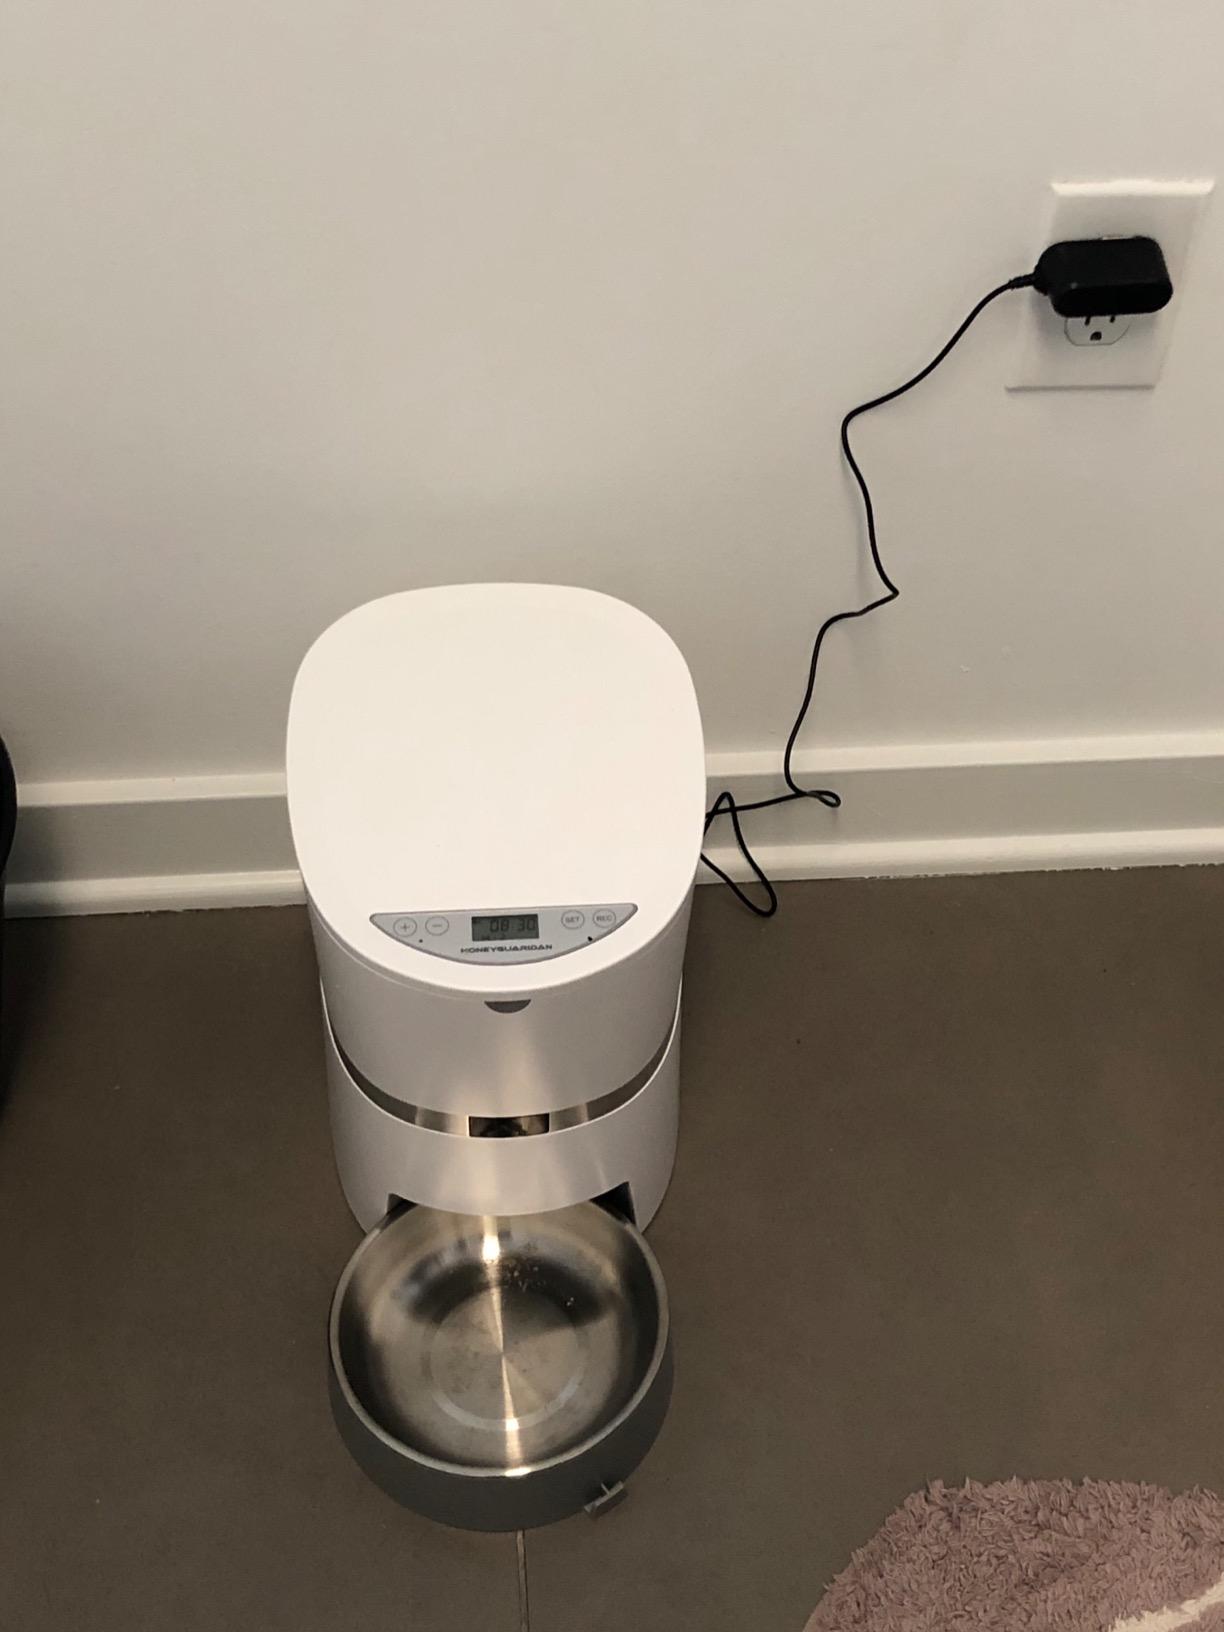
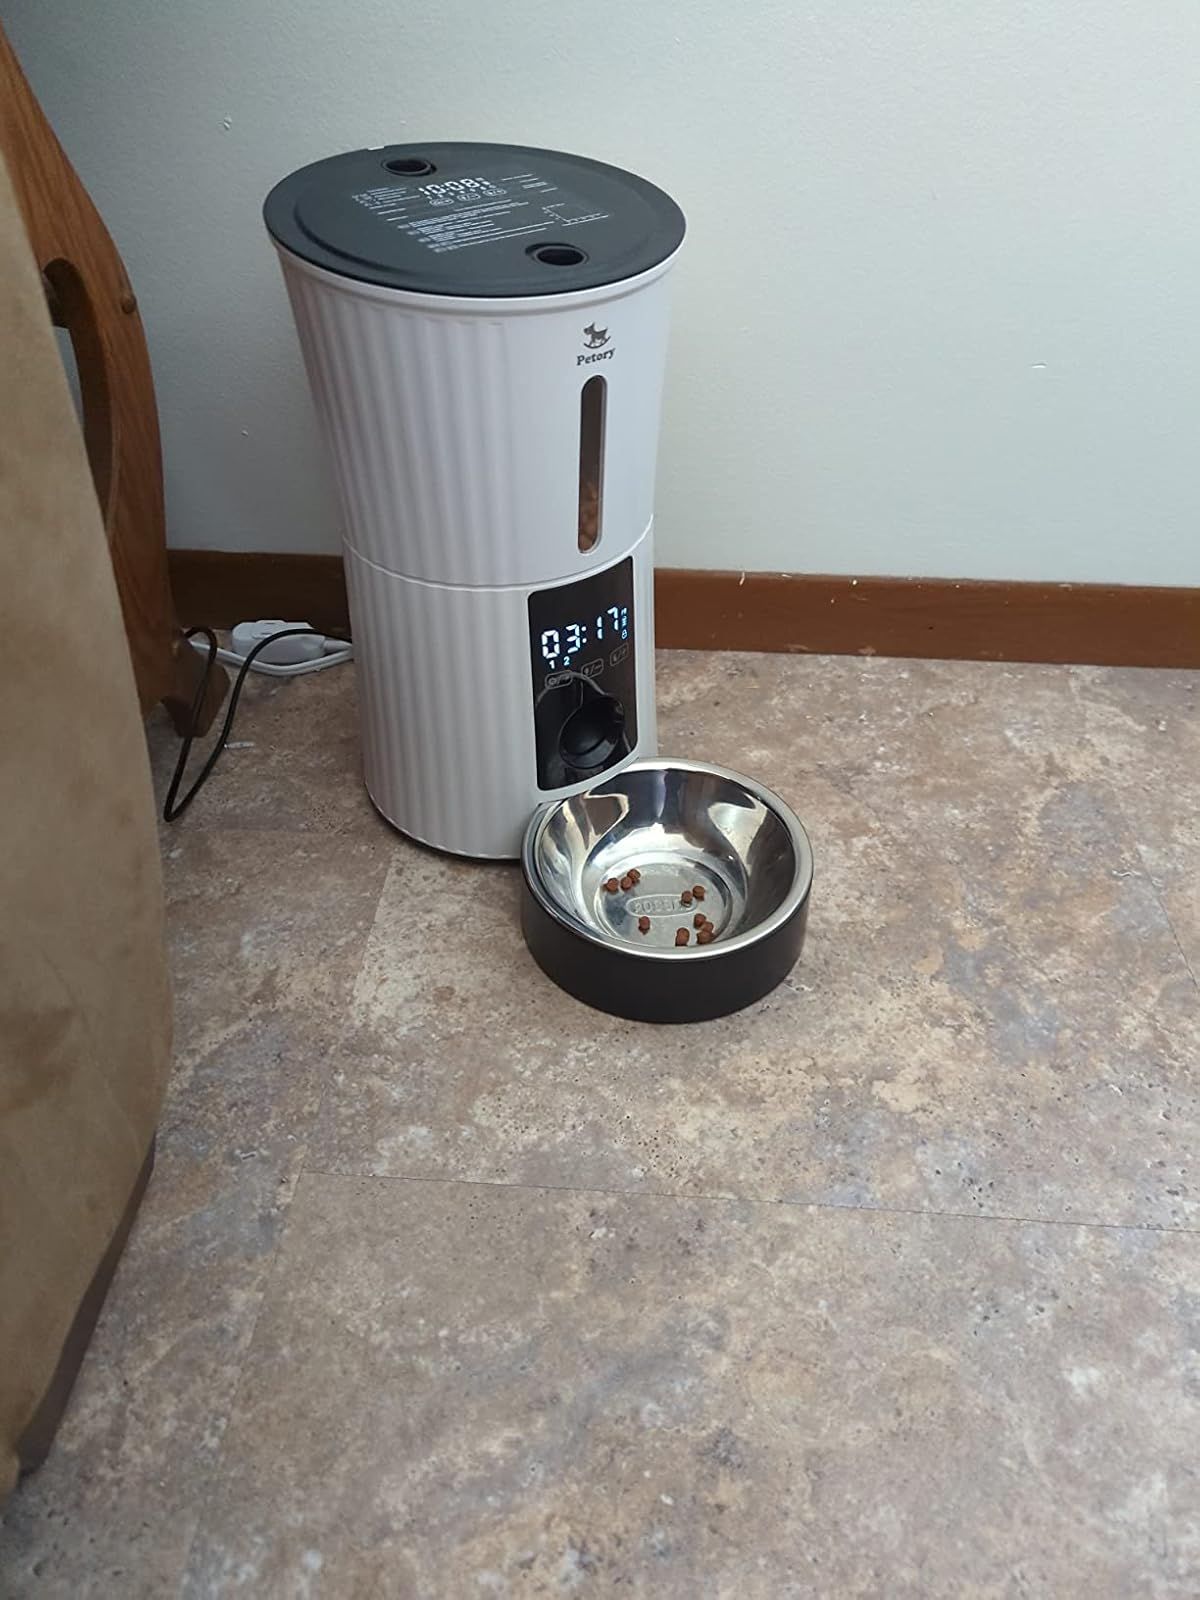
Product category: items_feeder
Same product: no